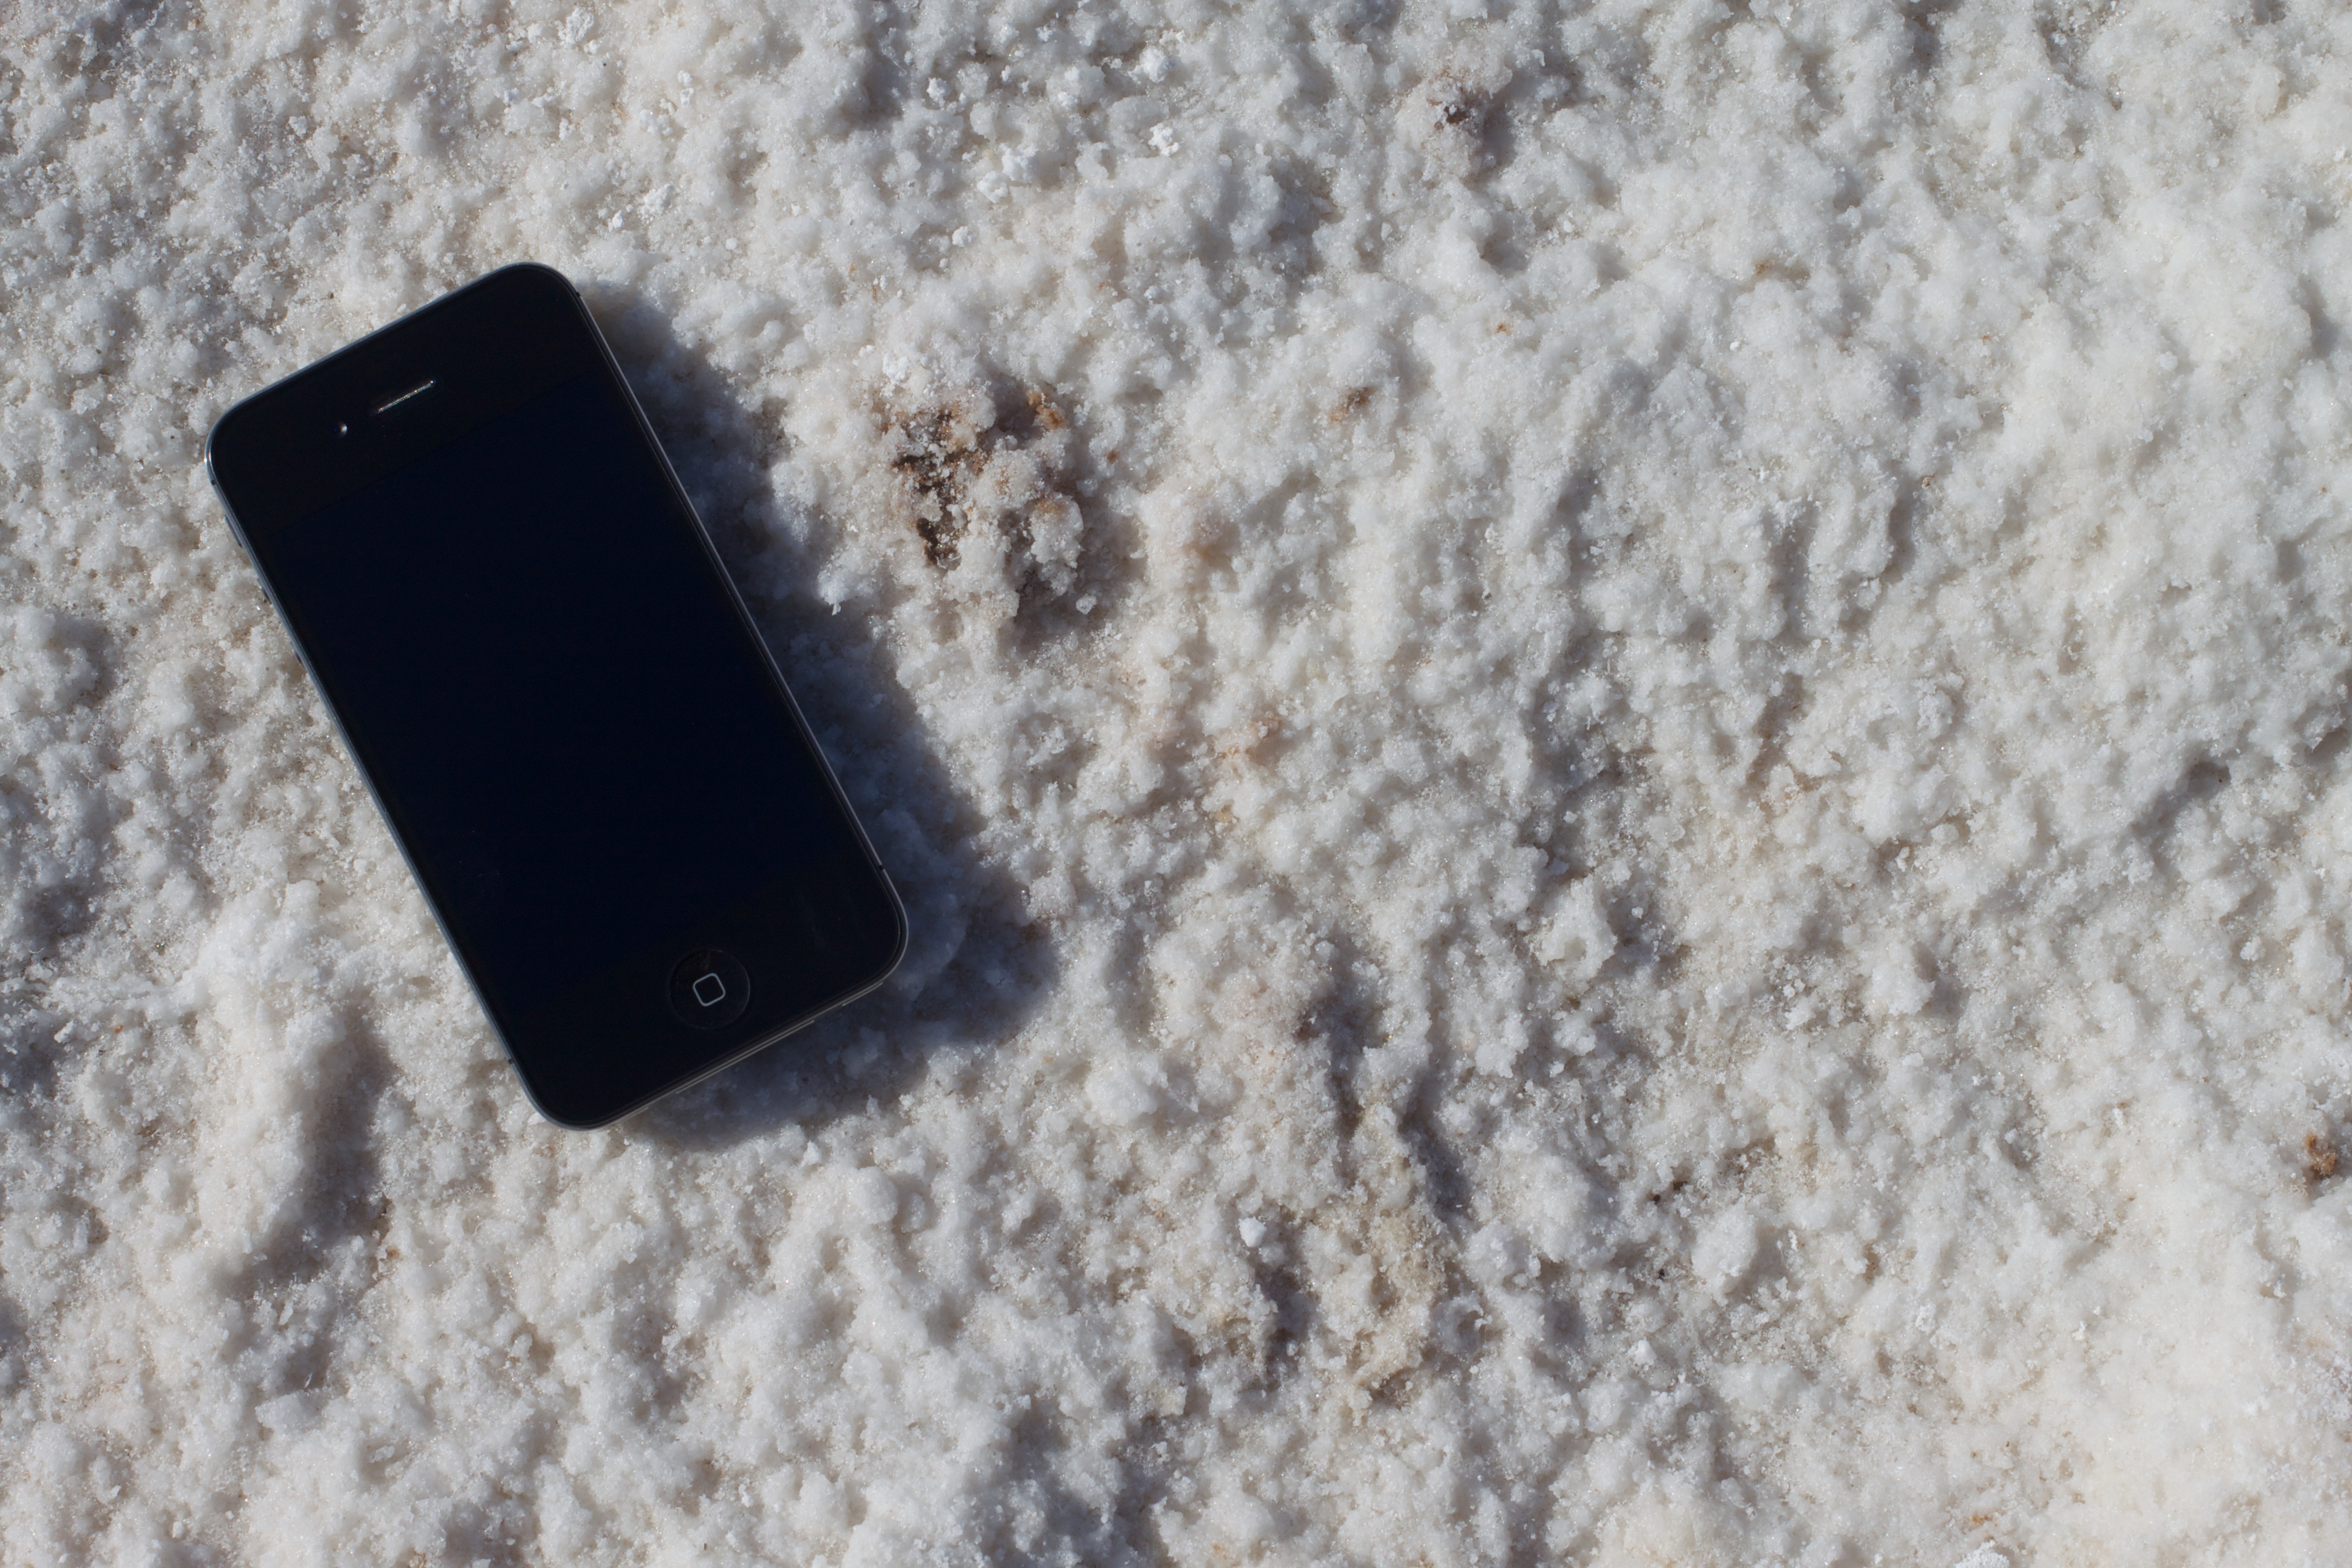
white, material